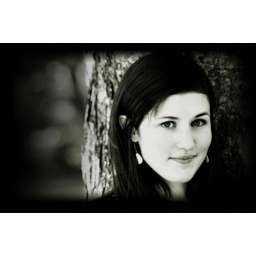
Aleen claims that she witnessed her eyes change from blue to green one day as she looked in the mirror.